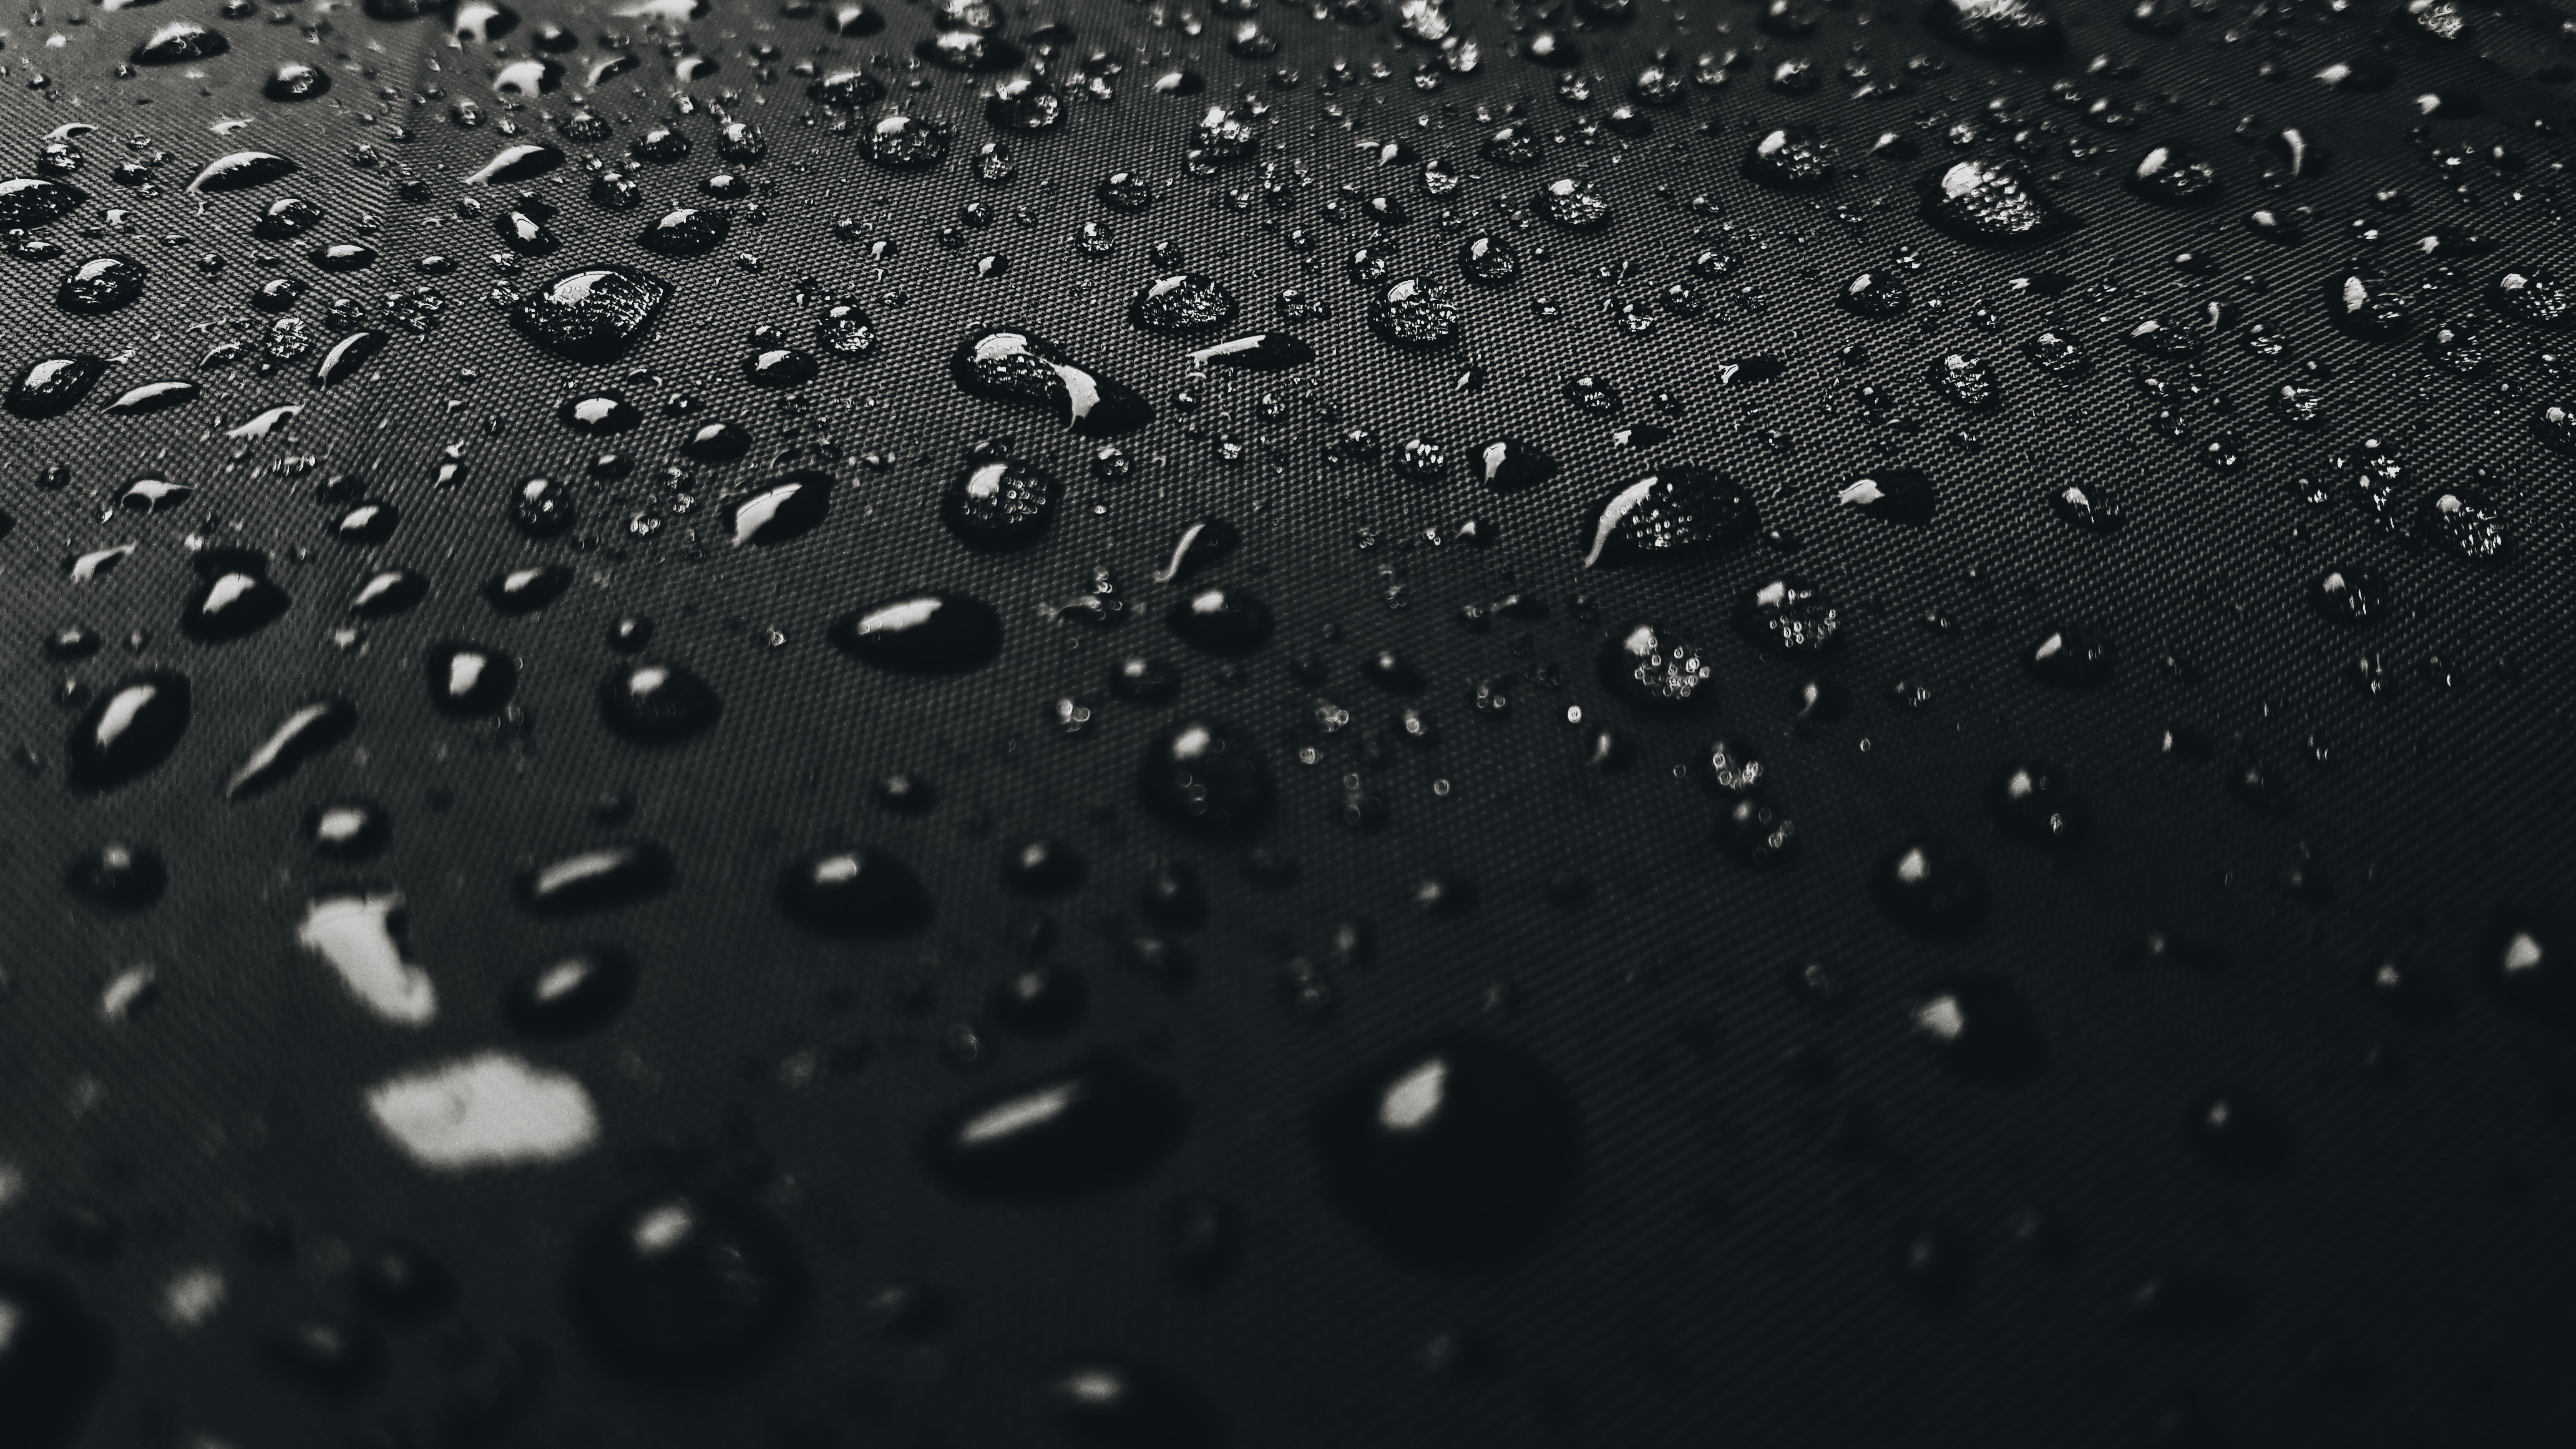
water, drop, black, moisture, drizzle, rain, dew, precipitation, monochrome photography, black and white, sky, monochrome, photography, macro photography, stock photography, space